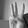
ASL letter: W